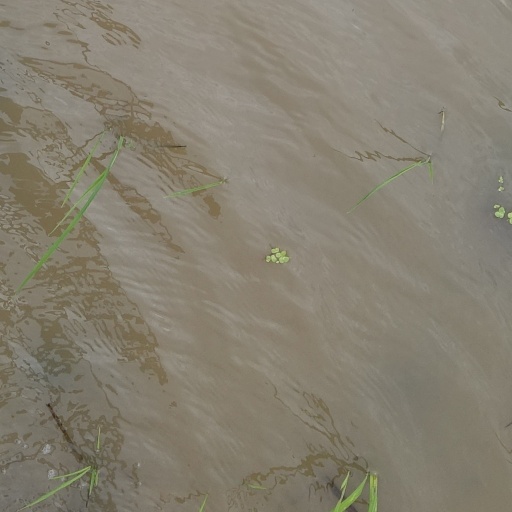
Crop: rice